Dungey Cycle

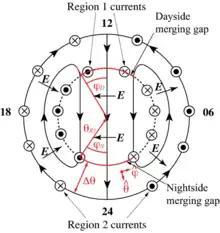
Schematic of the Dungey cycle flow mapped into the ionosphere

The Dungey cycle, officially proposed by James Dungey in 1961, is a phenomenon that explains interactions between a planet's magnetosphere and solar wind. Dungey originally proposed a cyclic behavior of magnetic reconnection between Earth's magnetosphere and flux of solar wind. This reconnection explained previously observed dynamics within Earth's magnetosphere. The rate of reconnection in the beginning of the cycle is dependent on the orientation of the interplanetary magnetic field as well as the resultant plasma conditions at the site of reconnection. On Earth, the reconnection cycle takes around 1 hour, but this differs from planet to planet.